Cornelia Van Auken Chapin

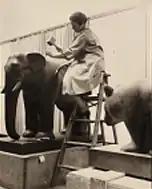

Cornelia Van Auken Chapin (August 7, 1893 – December 4, 1972) was an American sculptor and animalier born in Waterford, Connecticut. She was known for her stone models of birds and animals, which she largely carved directly from life and without preliminary models or sketches.